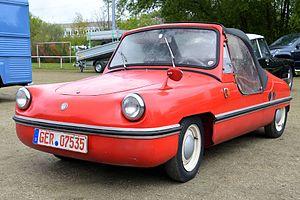
Victoria Spatz